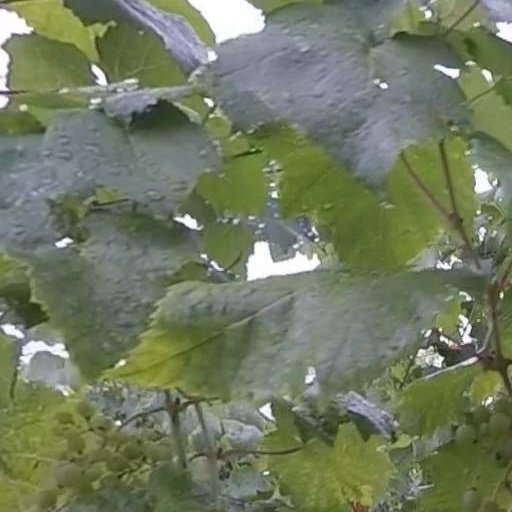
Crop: grape